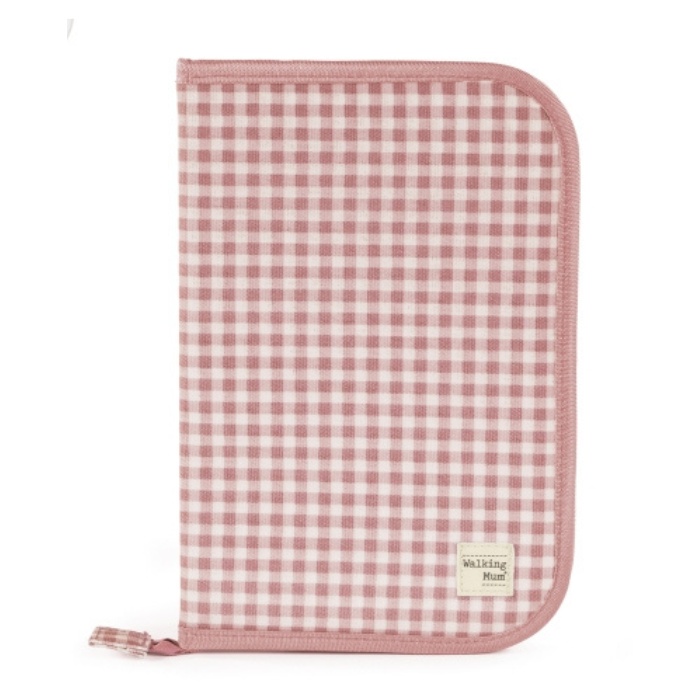
Θήκη Για Έγγραφα I Love Vichy Pink
Η θήκη εγγράφων της σειράς Vichy από την Walking Mum είναι μια λειτουργική θήκη εγγράφων σχεδιασμένη να ταιριάζει με την τσάντα εγκυμοσύνης. Ένα απαραίτητο συμπλήρωμα για να έχετε μαζί σας παντού που θα σας βοηθήσει να έχετε όλα τα έγγραφα και τα ιατρικά έγγραφα του μωρού σας (εμβόλια, συνταγές, πιστοποιητικό γέννησης). Έχει πολλαπλές πλαστικοποιημένες τσέπες κατανεμημένες και στις δύο πλευρές για καλύτερη οργάνωση των πάντων. Διαθέτει επίσης ένα πρακτικό κλείσιμο με φερμουάρ για να διατηρείτε ασφαλή το βιβλίο γέννησης και όλα τα έγγραφα του μωρού σας. Η Walking Mum προστατεύει το μωρό σας χρησιμοποιώντας τα καλύτερα υφάσματα, απαλλαγμένα από αζωχρώματα και ουσίες που είναι επιβλαβείς για την υγεία. Η συλλογή της Walking Mum διατηρεί όλη την ποιότητα της μάρκας Pasito a Pasito, αλλά με μια ιδιαίτερη στάμπα αστικού και μοντέρνου στυλ που δεν περνά απαρατήρητη, για να ντύνει τις βόλτες σας με το μωρό σας διαφορετικά. Τα αξεσουάρ αυτής της σειράς είναι πιο σπορ και πρακτικά, ειδικά σχεδιασμένα για σύγχρονες μαμάδες και μπαμπάδες που εκτιμούν τα τελευταία και πιο μοντέρνα σχέδια χωρίς να παραμελούν την ποιότητα και τη λειτουργικότητα των αξεσουάρ που κάνουν όλες τις βόλτες με τα μωρά τους πιο άνετες. Υλικά: 100% πλαστικοποιημένο βαμβάκι. Διαστάσεις: 19 Χ 28 Χ 1 εκ.
Brand: Walking Mum
Category: Baby & Toddler > Diapering > Diaper Kits > Travel Diaper Kits